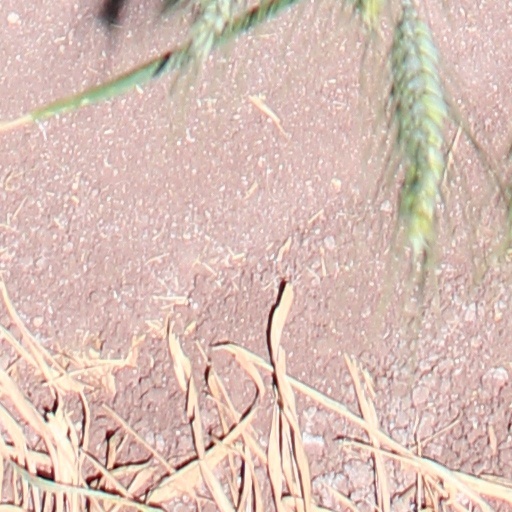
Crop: wheat